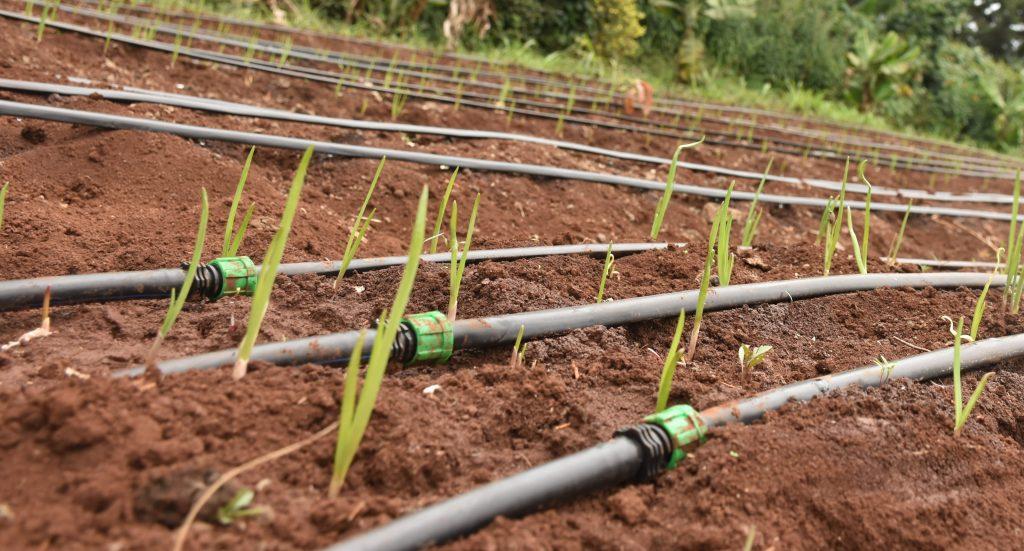
Mbegu za mimea zikiwa zimechanua maua yake yenye rangi ya kijani, huku mabomba yenye rangi nyeusi, yakipita katikati ya shamba ili kuendelea na shughuli za umwagiliaji kwenye shamba hilo.